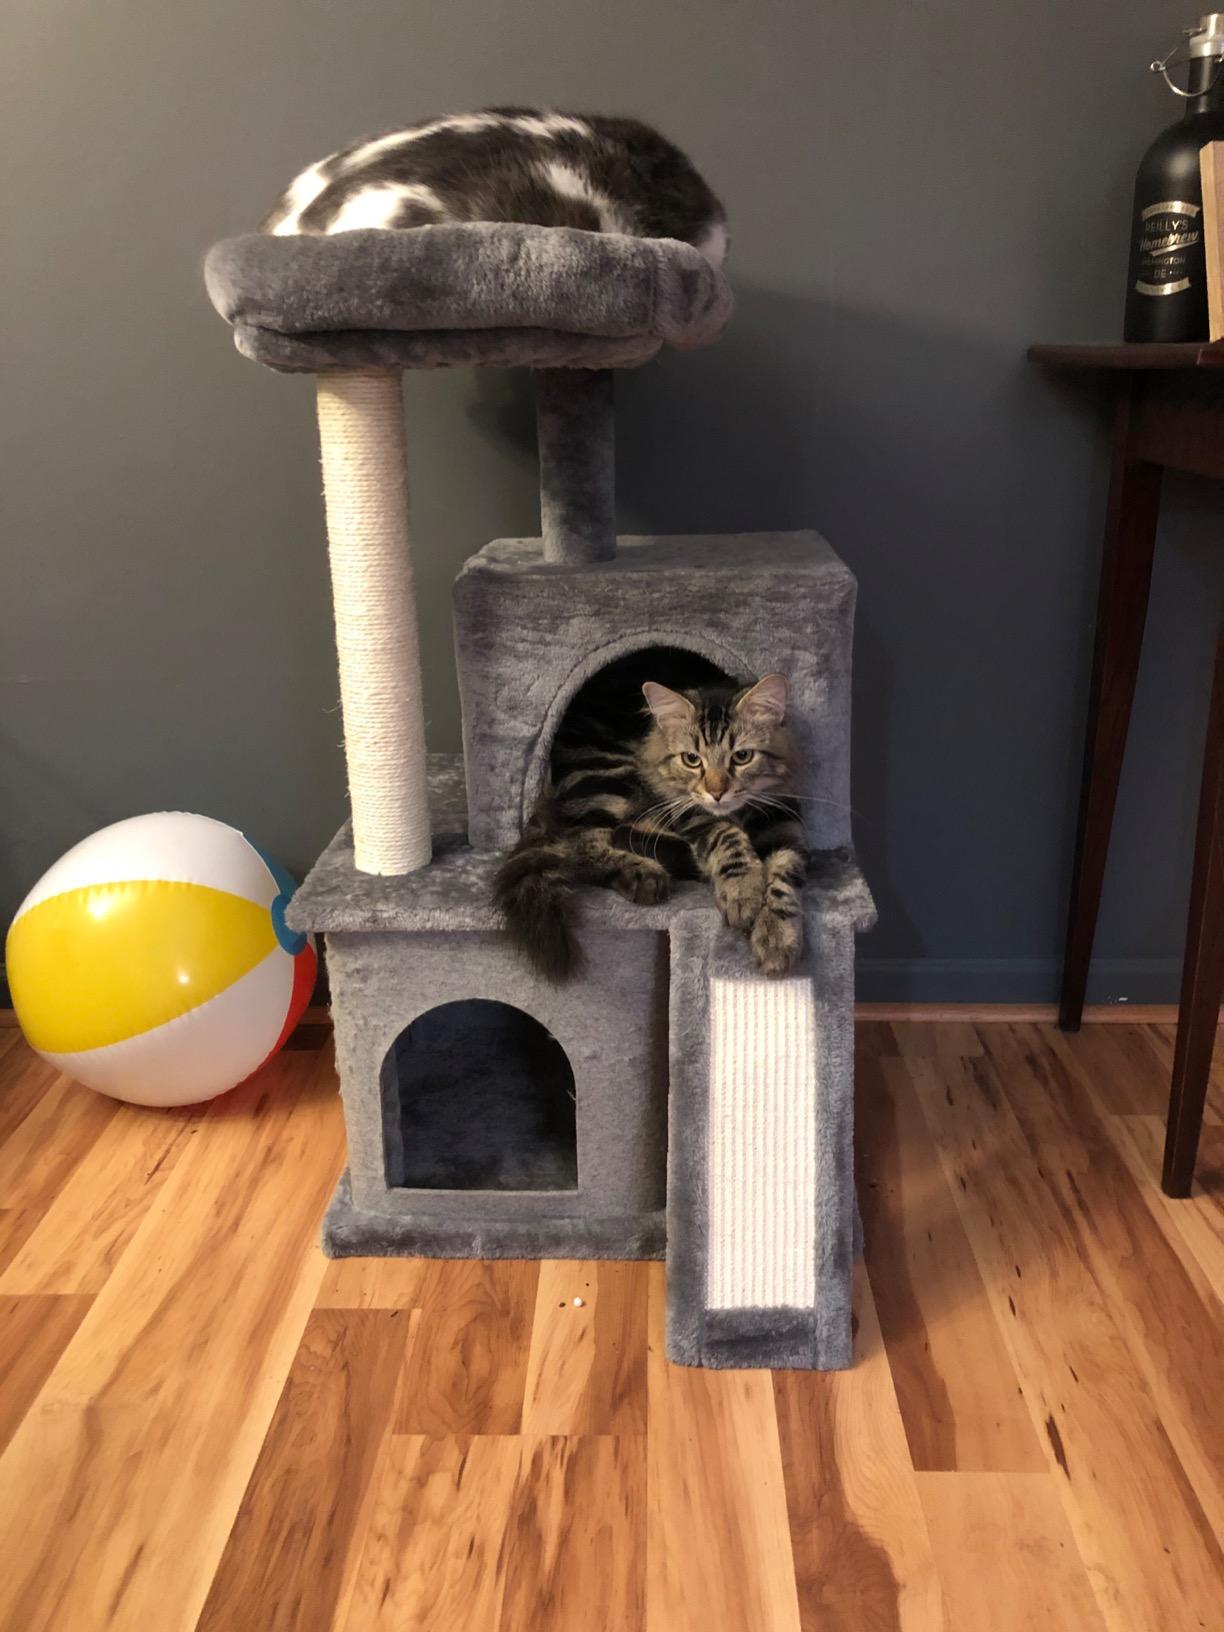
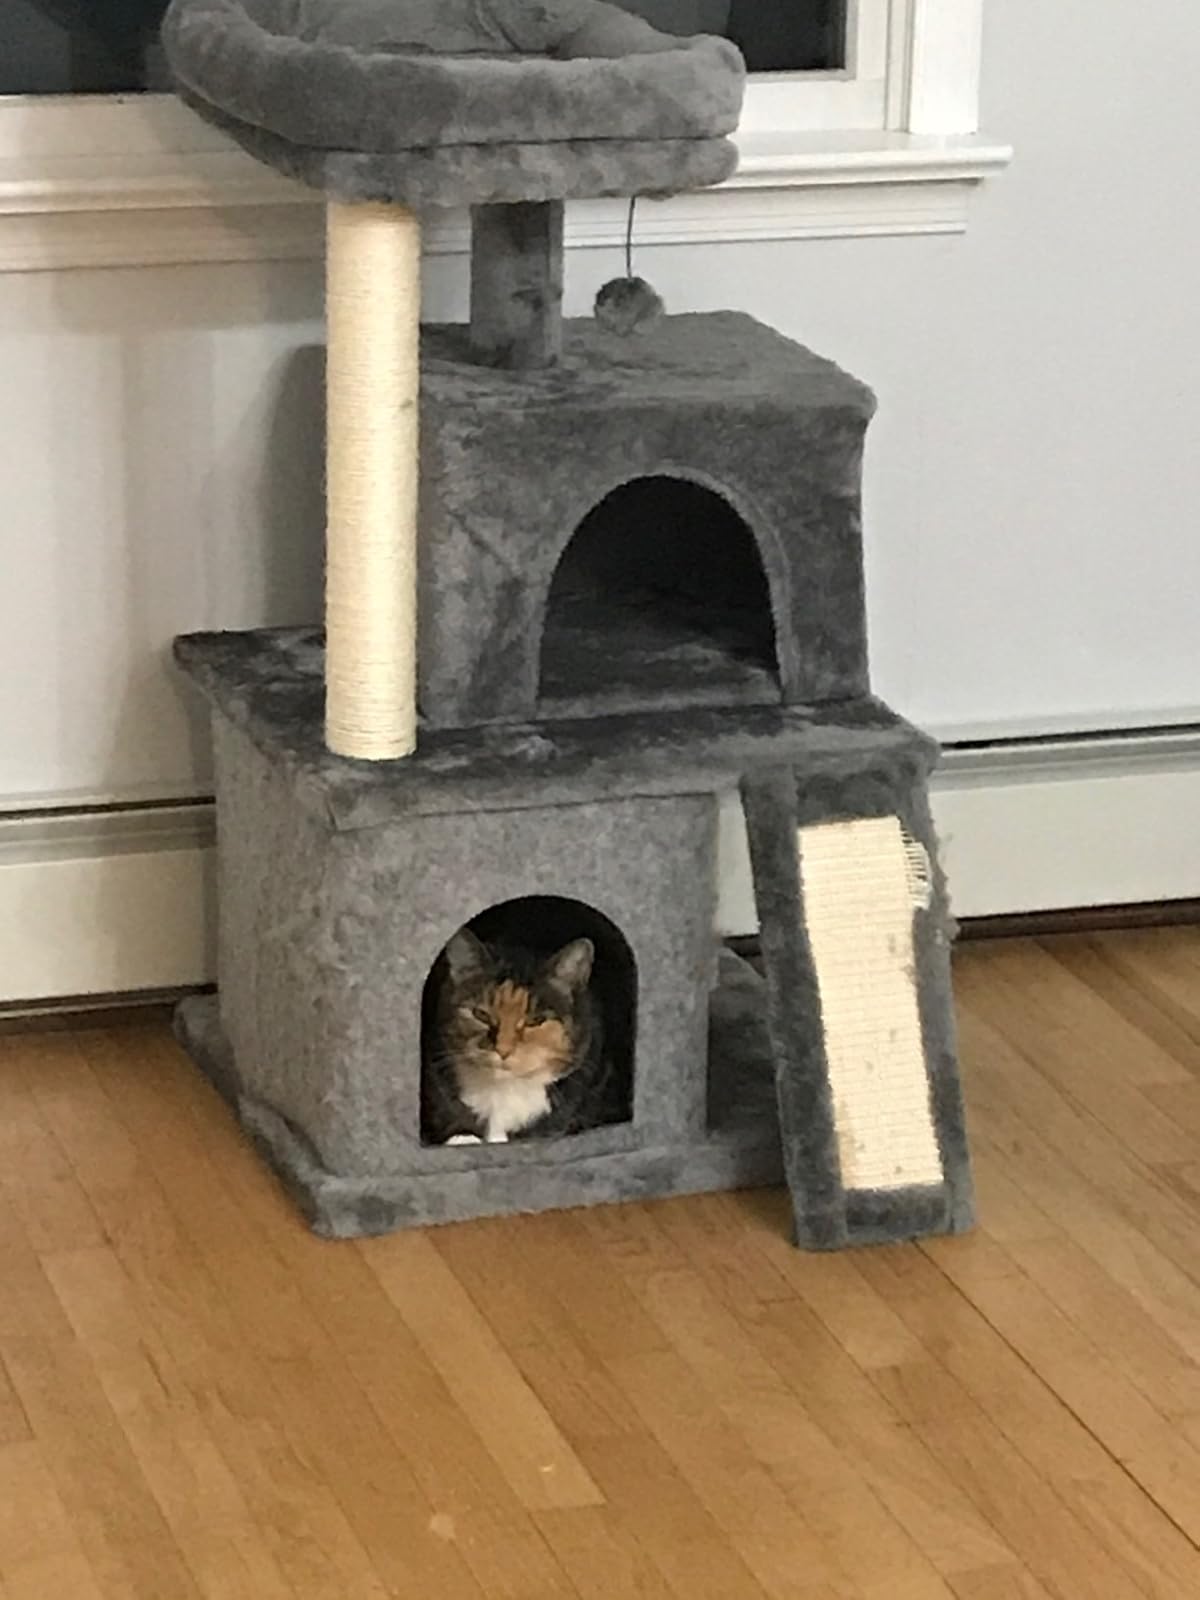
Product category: items_cat tree
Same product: yes